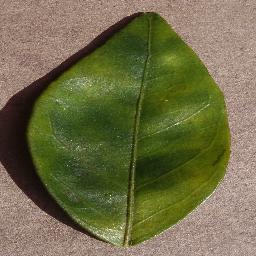
Label: Orange___Haunglongbing_(Citrus_greening)